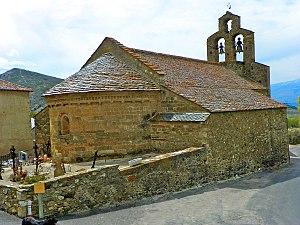
L'église Saint-Fructueux de Llo est une église romane située à Llo en Cerdagne dans le département français des Pyrénées-Orientales en région Occitanie.